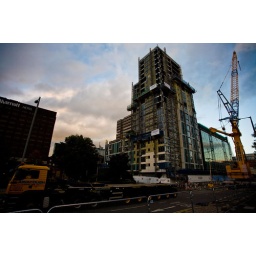
This magnificent yellow beast currently dwells near anderston station.